Kyuzo Toyama

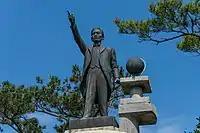
Statue of Kyuzo Toyama in Kin Town, Okinawa

In 1898, Toyama moved to Tokyo in order to find work. While he had little success finding a job, he became interested in the subject of emigration when he read a book about it in a used bookstore. A year later, he played a major role in sending the first Okinawan migrants to Hawaii, which already had migrants from other parts of Japan. In 1903, he led the second wave of Okinawan migrants and stayed in Hawaii for 6 months to investigate the treatment of these migrants, who worked for plantation companies.